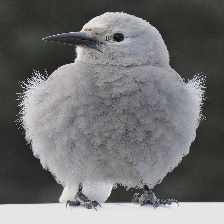
Species: CLARKS NUTCRACKER
Scientific name: NUCIFRAGA COLUMBIANA
ImageNet parent category: jay